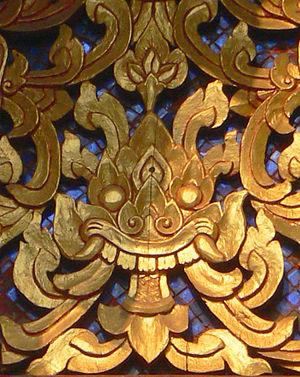
Kirtimukha ou kīrttimukha est un mot composé sanscrit signifiant « visage glorieux ». Il désigne un visage plus ou moins stylisé de monstre féroce ayant d'énormes crocs et la bouche ouverte, généralement sans mâchoire inférieure. C'est un thème fréquent dans l'iconographie des temples de l'Inde et du Sud-Est asiatique. Il est souvent appelé aussi Kala ou grasa, le dévoreur. On le rapproche parfois du Tao tie chinois, voire de l'Homme vert européen.